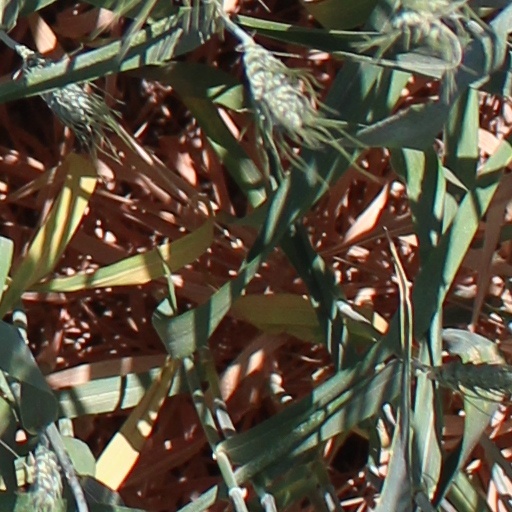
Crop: wheat